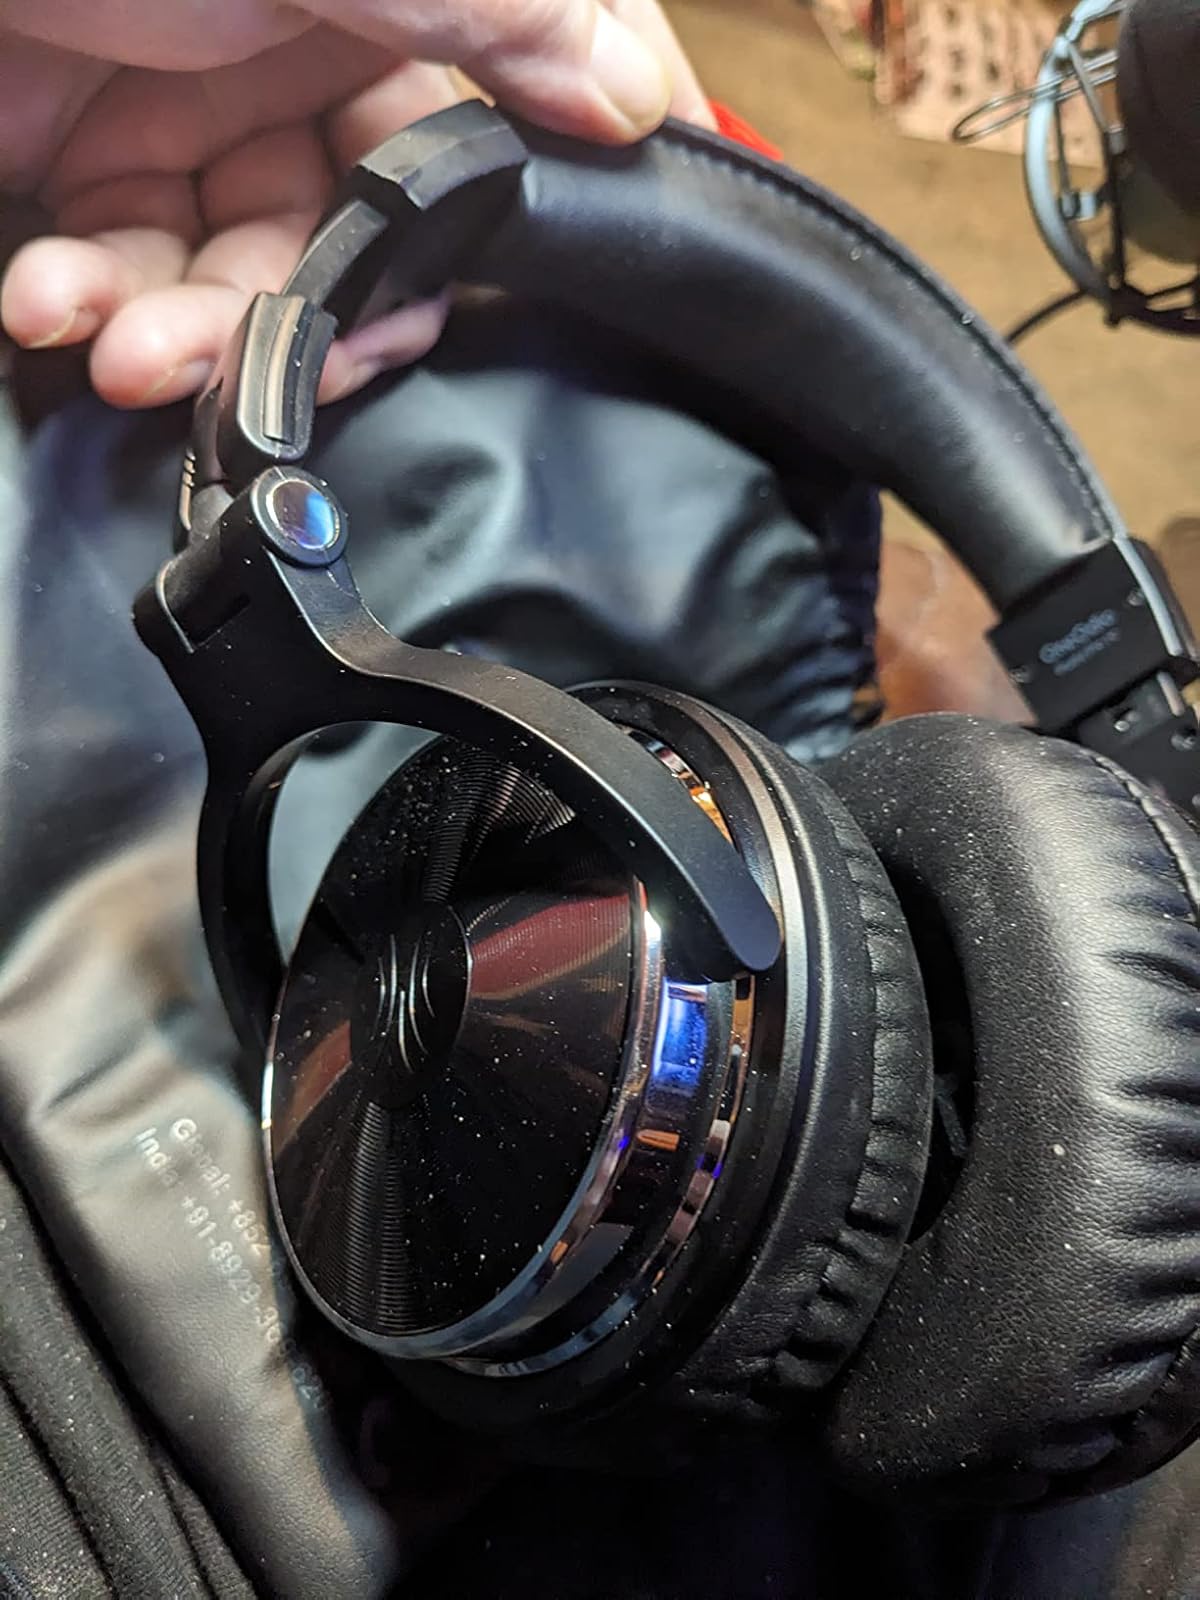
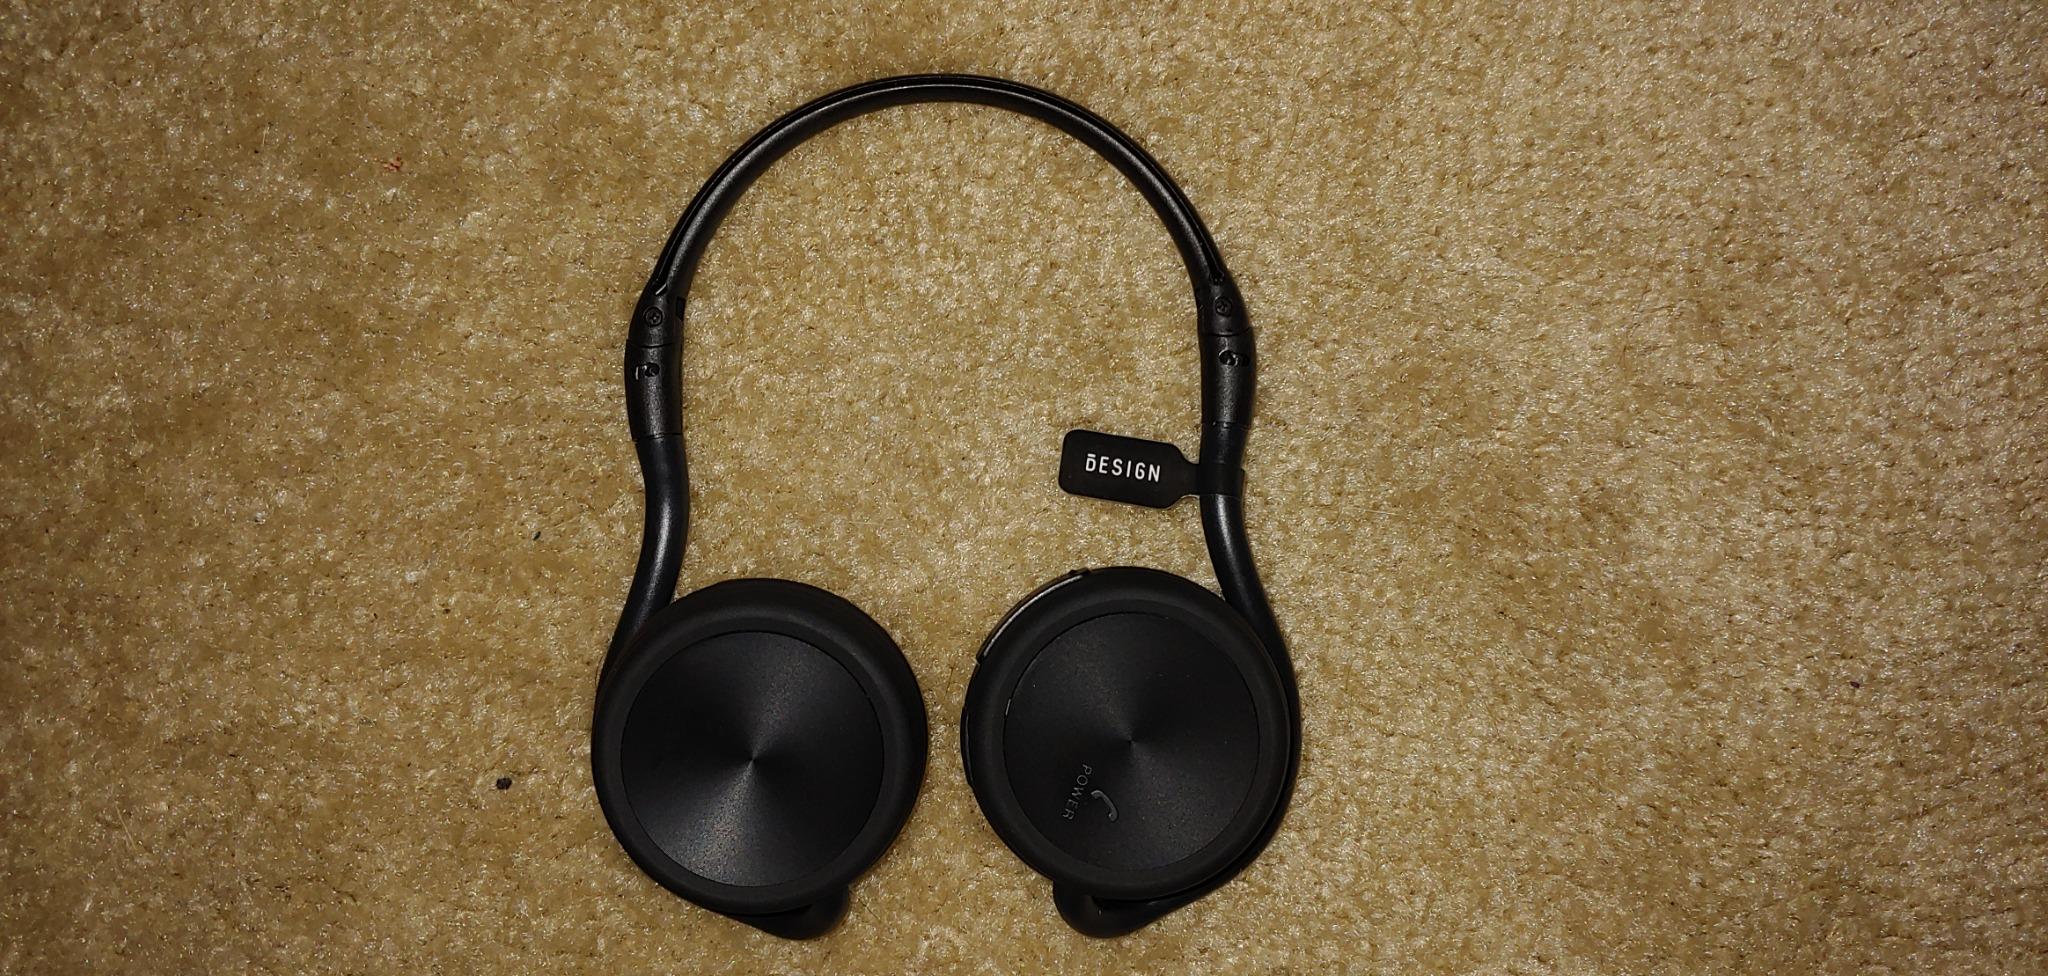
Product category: headphones
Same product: no